Honeywell

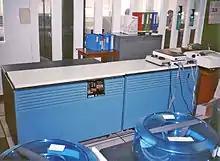
A 1990 "Honeywell-Bull Entry Level Mainframe DPS 7" mainframe

In April 1955, Minneapolis-Honeywell started a joint venture with Raytheon called Datamatic to enter the computer market and compete with IBM. In 1957, their first computer, the DATAmatic 1000, was sold and installed. By the release of the DATAmatic 1000, however, Minneapolis-Honeywell bought Raytheon's interest in Datamatic and turned it into the Electronic Data Processing division, later Honeywell Information Systems (HIS) of Minneapolis-Honeywell.